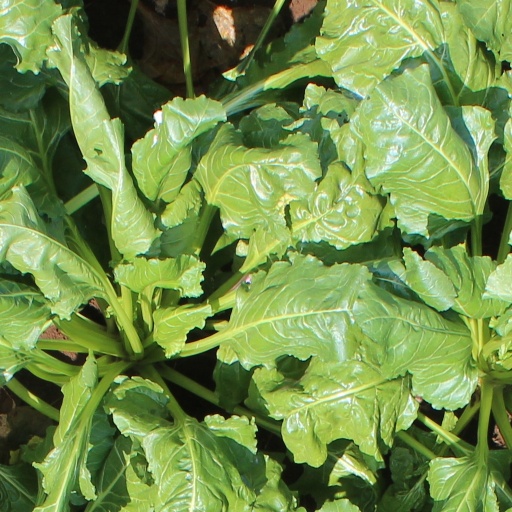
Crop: sugar beet